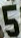
Number: 5